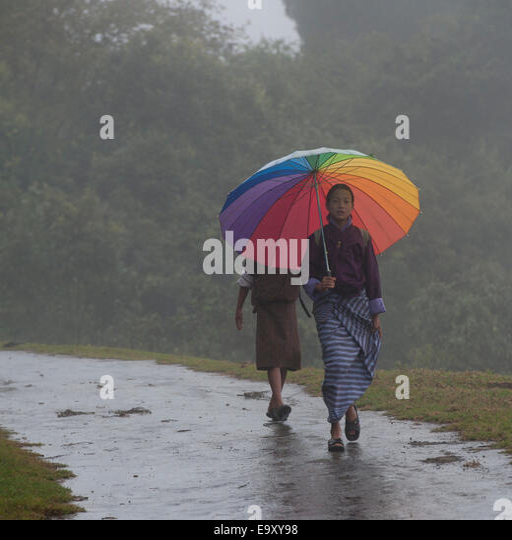
people walking in the rain